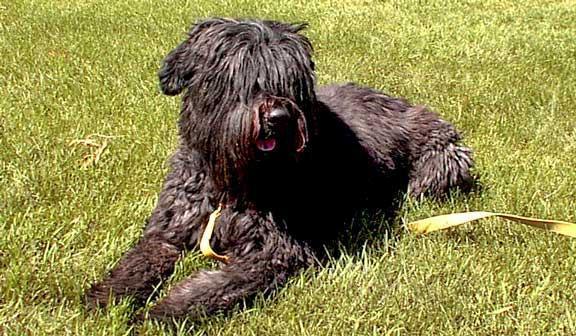
Bouvier_des_Flandres